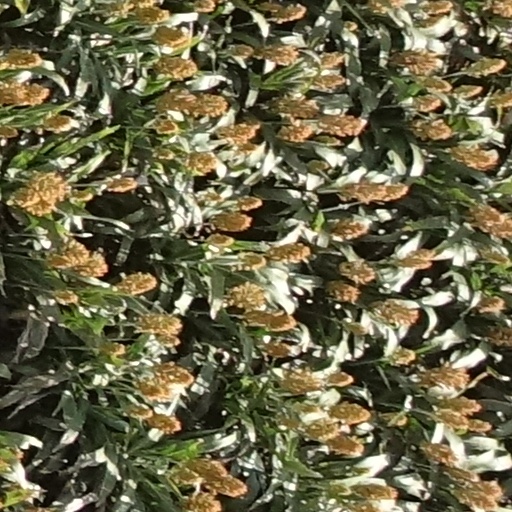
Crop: sorghum